Diahann Carroll

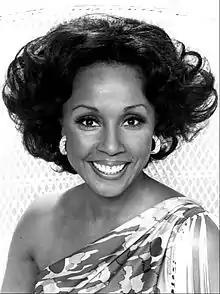
Publicity photo, 1976

Diahann Carroll (born Carol Diann Johnson; July 17, 1935 – October 4, 2019) was an American actress, singer, model, and activist. Carroll was the recipient of numerous nominations and awards for her stage and screen performances, including a Tony Award in 1962, Golden Globe Award in 1968, an Academy Award nomination in 1974, and five Emmy Award nominations between 1963 and 2008.